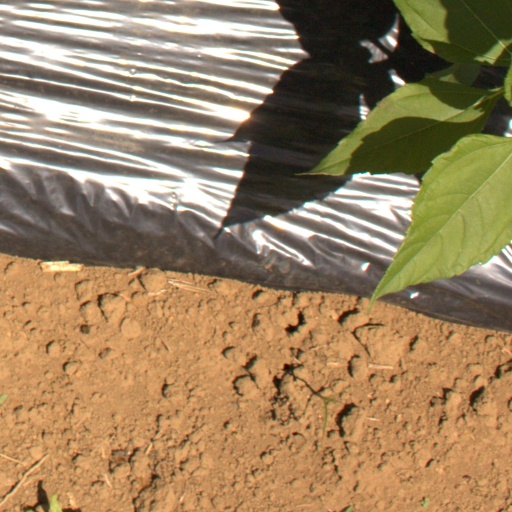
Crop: Jerusalem artichoke